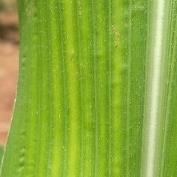
Crop: Maize
Condition: stripe-d